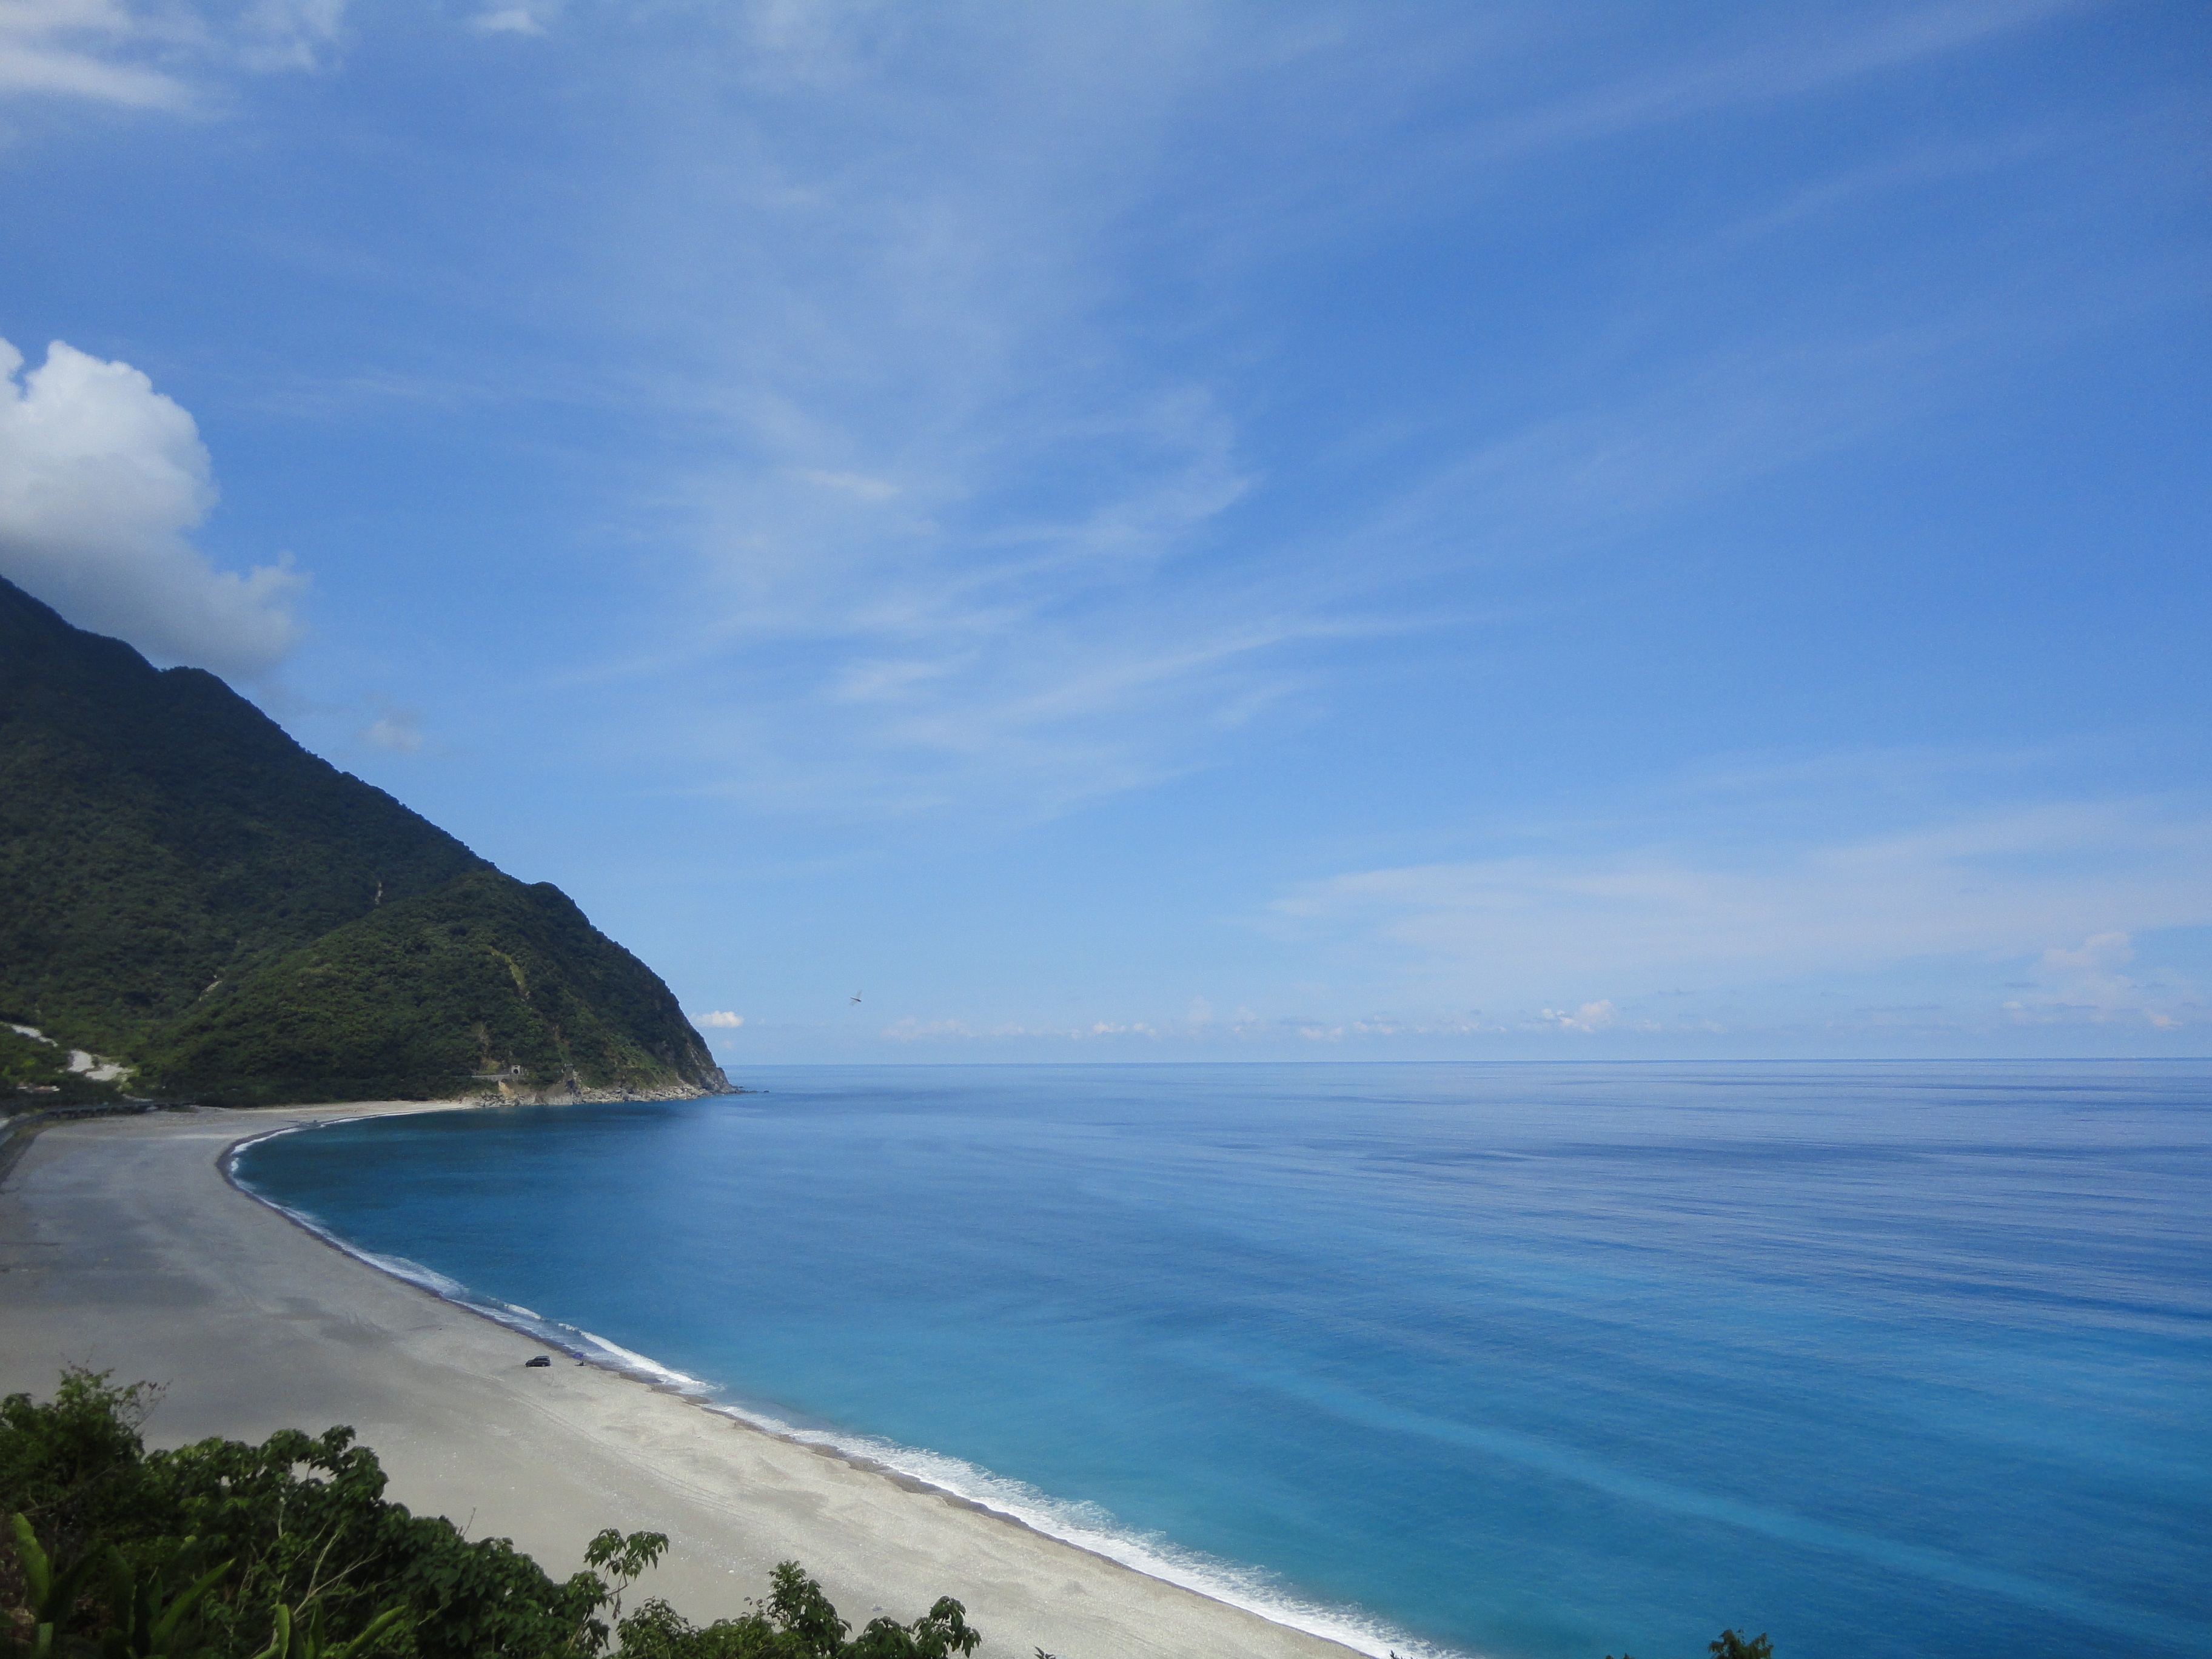
beach, sea, coast, ocean, horizon, cloud, sky, shore, vacation, cliff, cove, bay, terrain, body of water, cliffs, taiwan, cape, islet, pacific ocean, landform, geographical feature